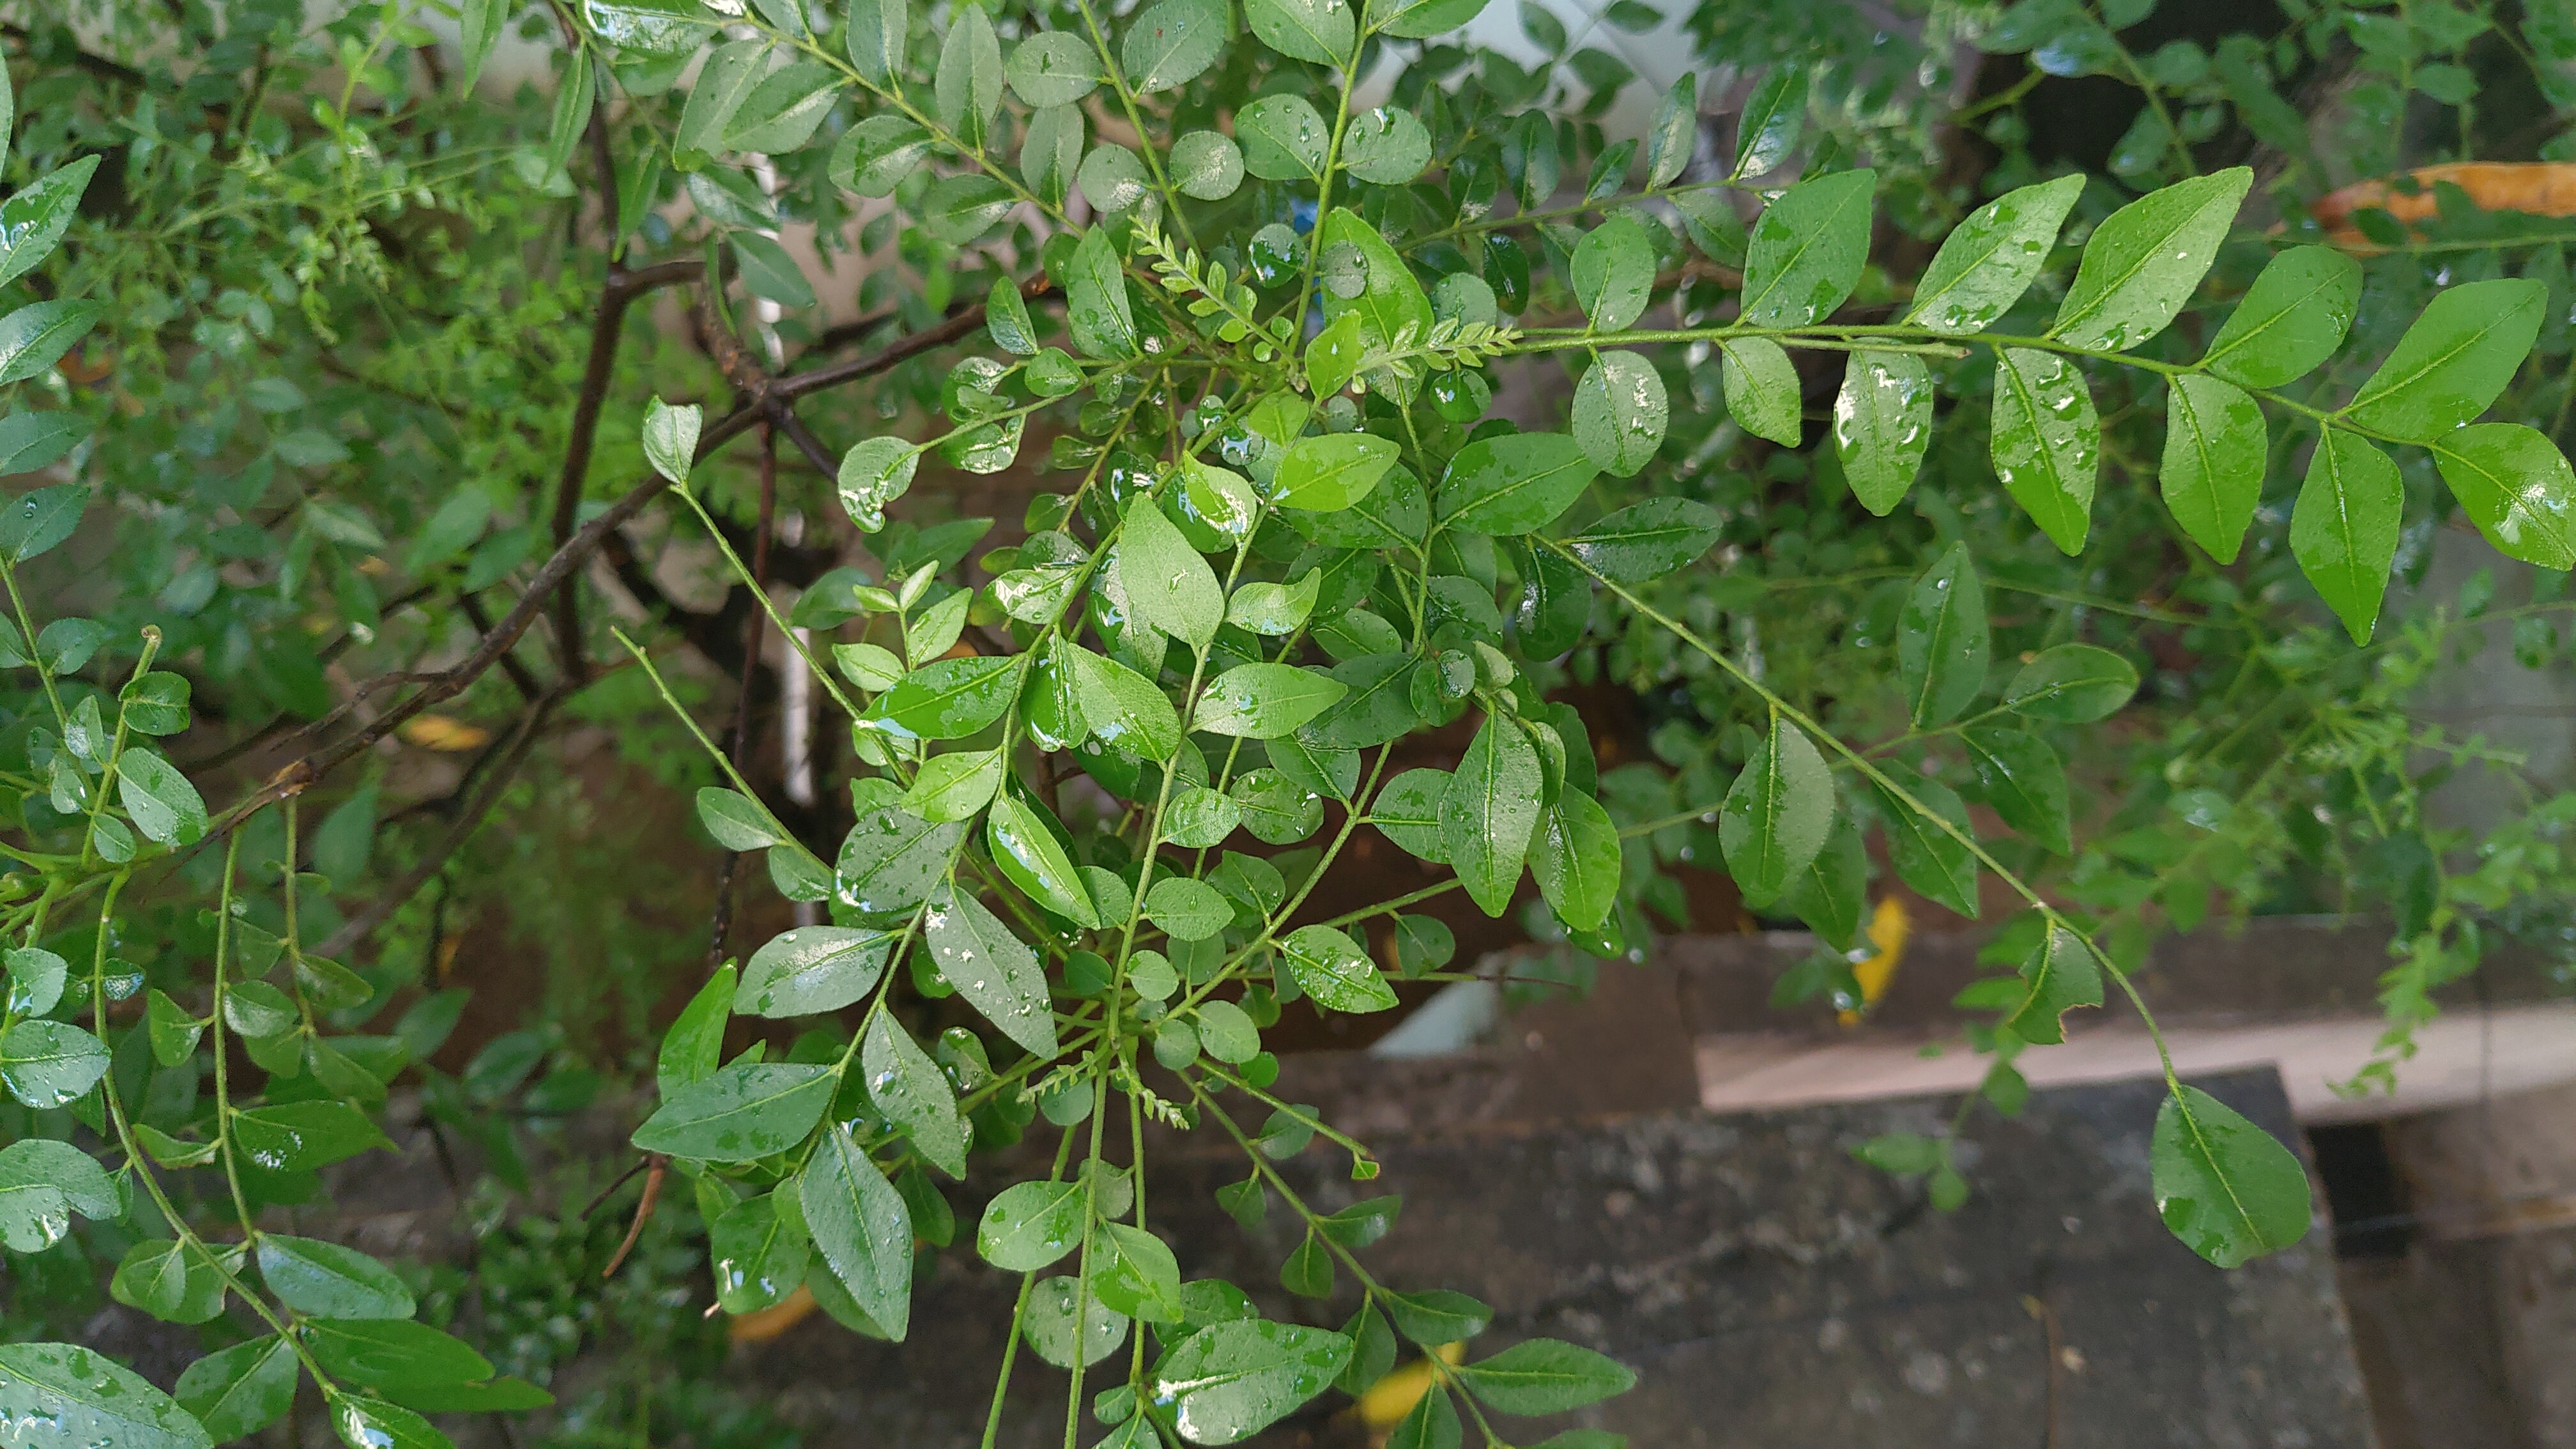
plant, flower, leaf, tree, flowering plant, woody plant